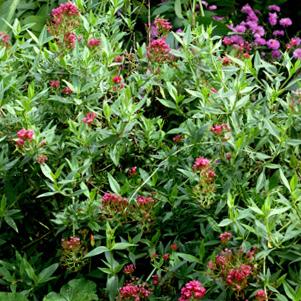
Label: not_food